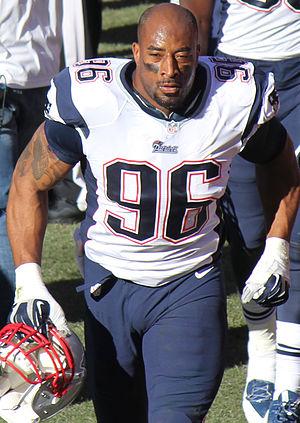
Rubin Andre Carter est un joueur de football américain évoluant au poste de defensive end ainsi que linebacker, qui a joué dans la National Football League.